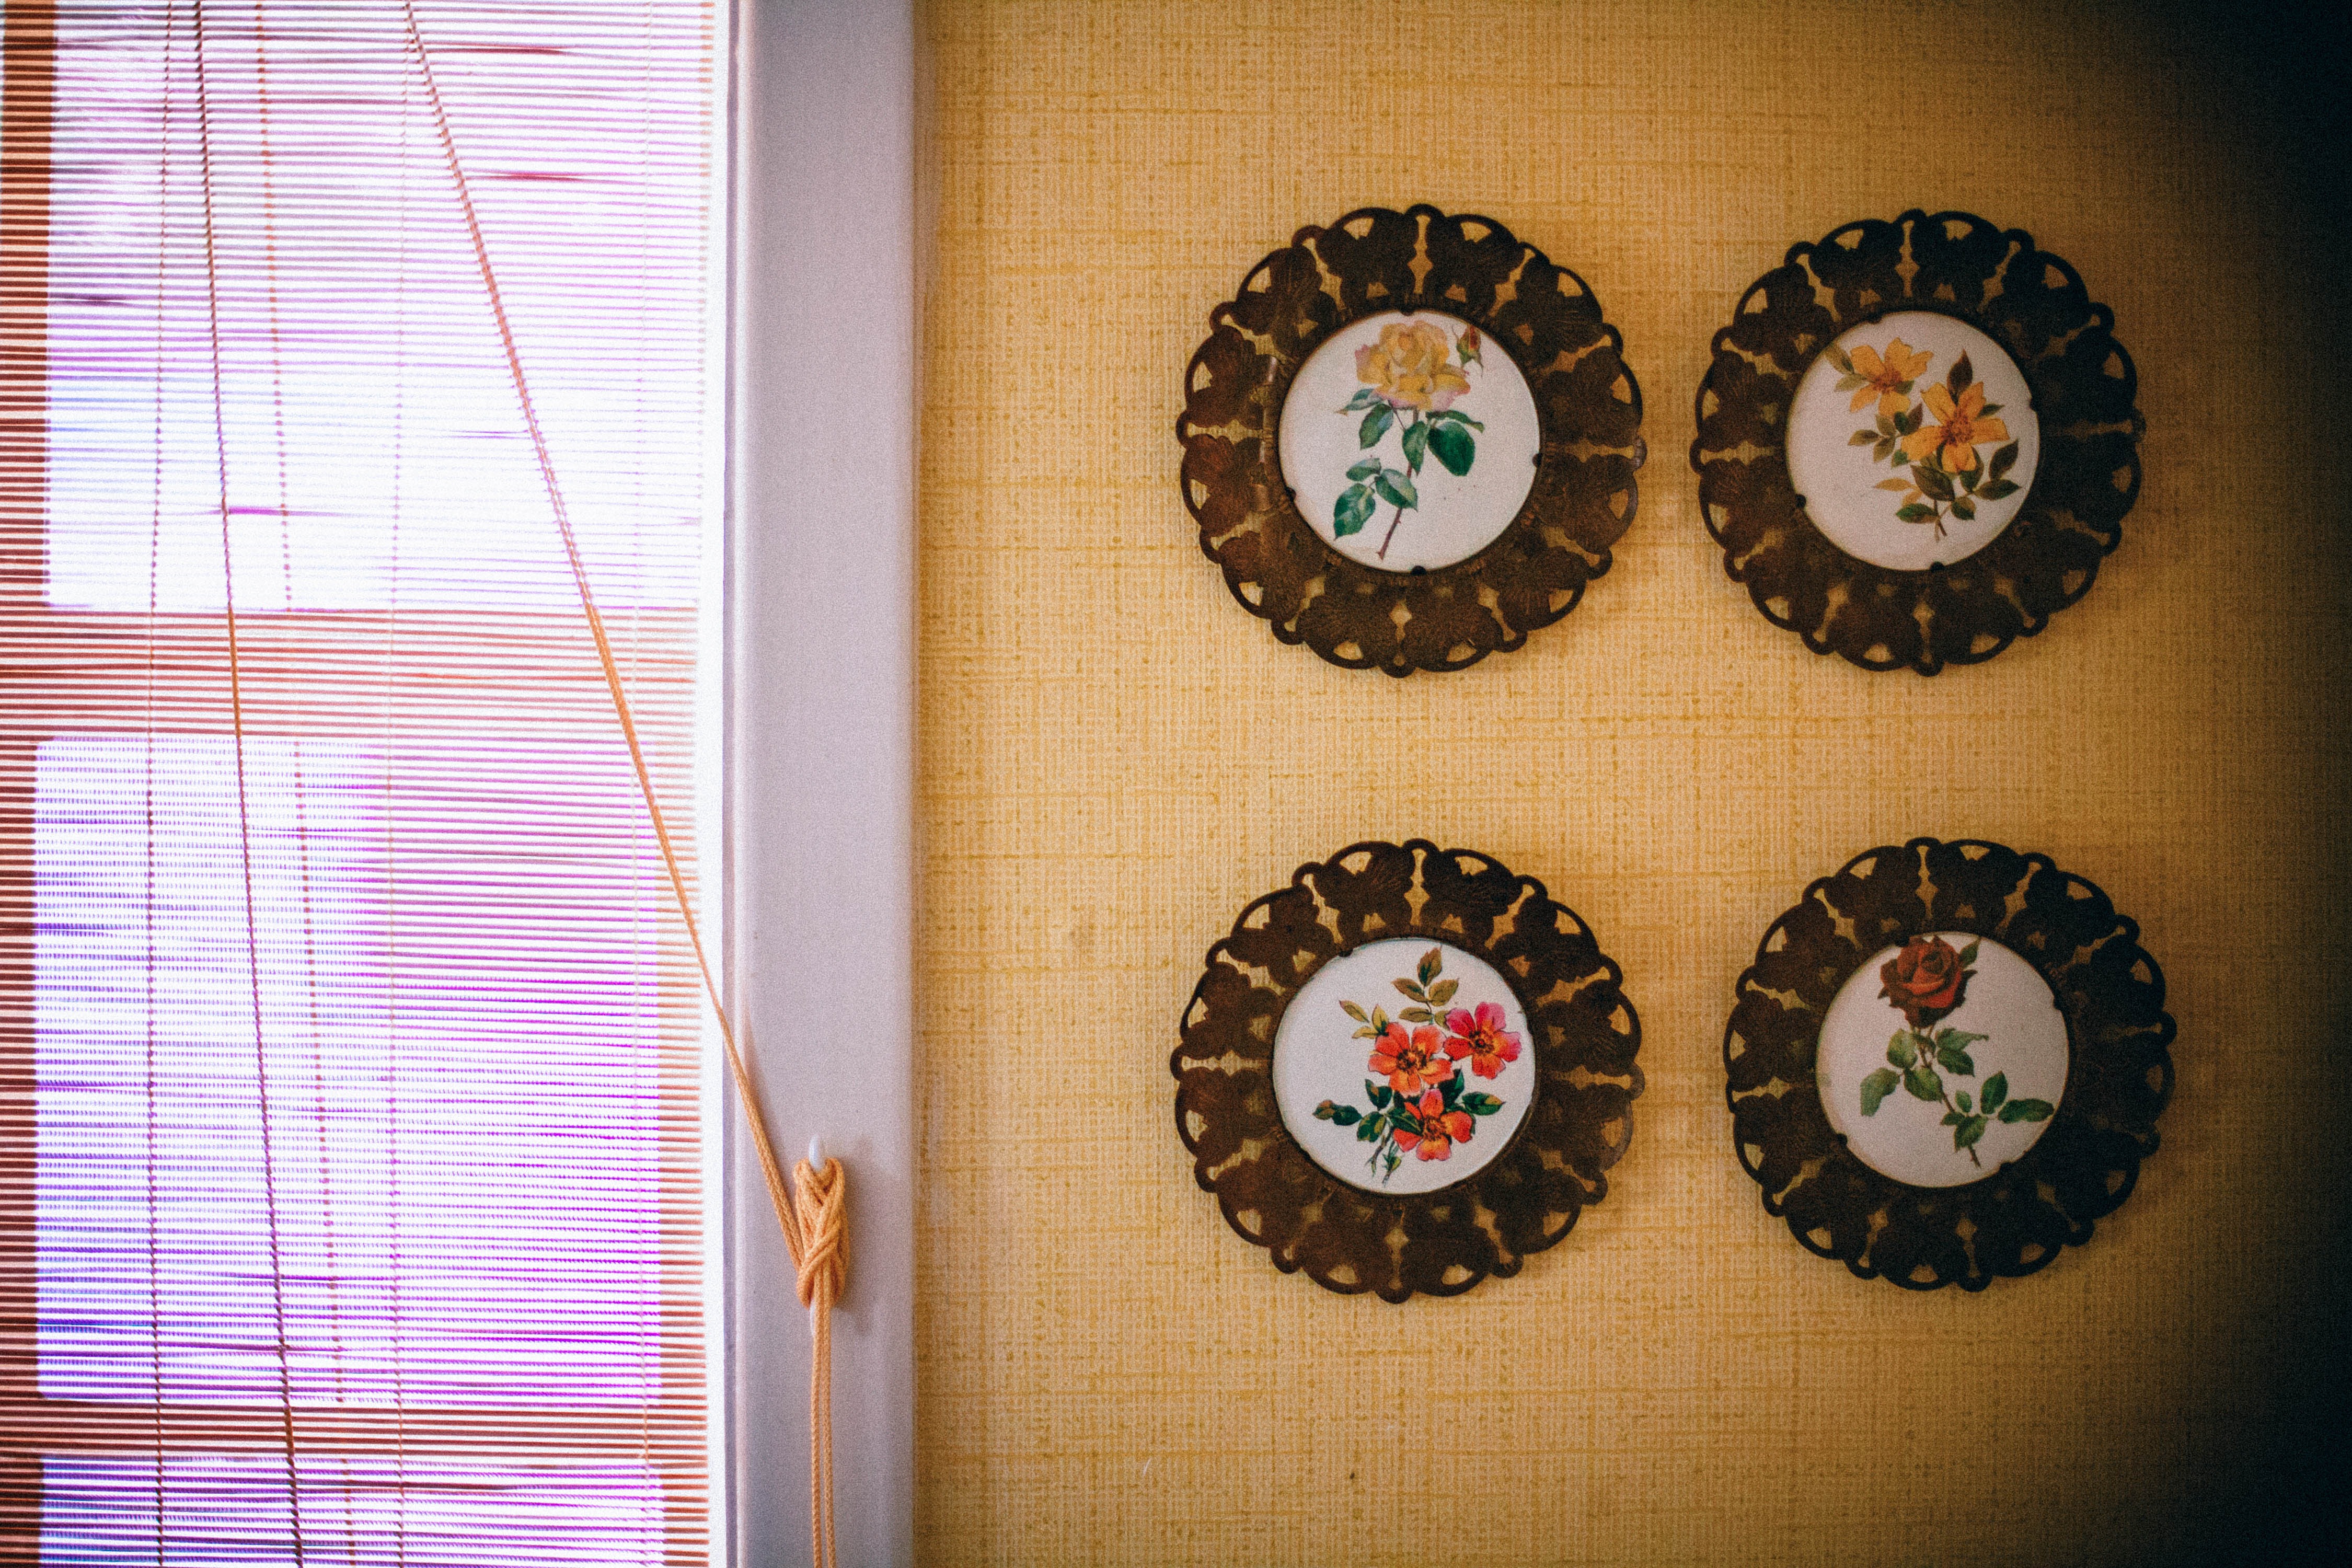
window, wall, decoration, pattern, material, circle, interior design, textile, art, design, blinds, plates, window blinds